Princess Tyra

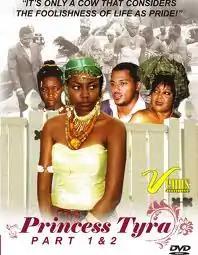
DVD Poster

Princess Tyra is a 2007 Ghanaian Nigerian drama film directed by Frank Rajah Arase, and starring Jackie Aygemang, Van Vicker & Yvonne Nelson.